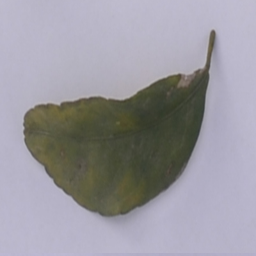
Plant part: leaf
Disease: black_spot